Lisa Brokop

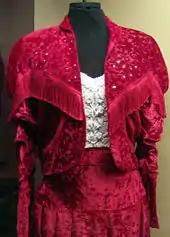
A costume Lisa Brokop wore for the 1993 movie 'Harmony Cats' (Surrey Museum)

In 1992, Brokop began performing in local clubs and caught the attention of The Nashville Network. The network began to play Brokop's video for her single "Time to Come Back Home" and had her as a guest on "The Ralph Emery Show". The appearance on "The Ralph Emery Show" and a 30-minute showcase at a local club got Brokop a record deal with Patriot Records, a label owned by Liberty Records. Before Brokop began recording her second album, she starred alongside Hoyt Axton in the 1994 film "Harmony Cats", where she played a country singer who leaves home in search of a big break in Nashville. Brokop contributed to the movie's soundtrack and her cover of Tammy Wynette's 1968 number one hit "Stand by Your Man" was issued as a single, peaking at No. 88 on the Canadian "RPM" Country Tracks chart.